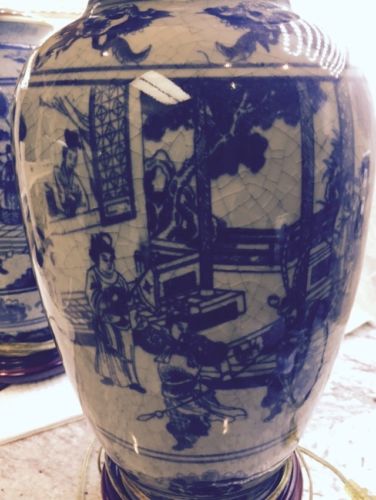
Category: lamp